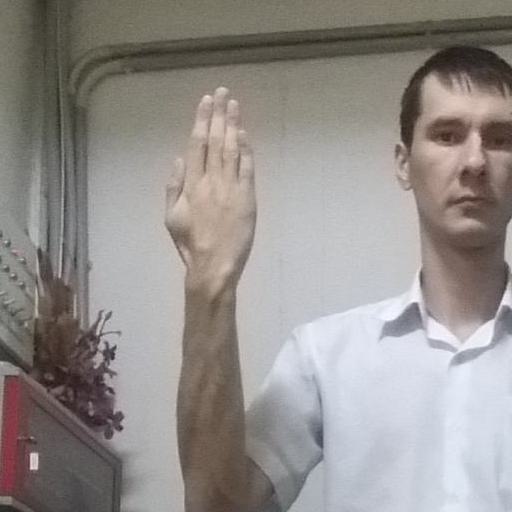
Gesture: stop_inverted